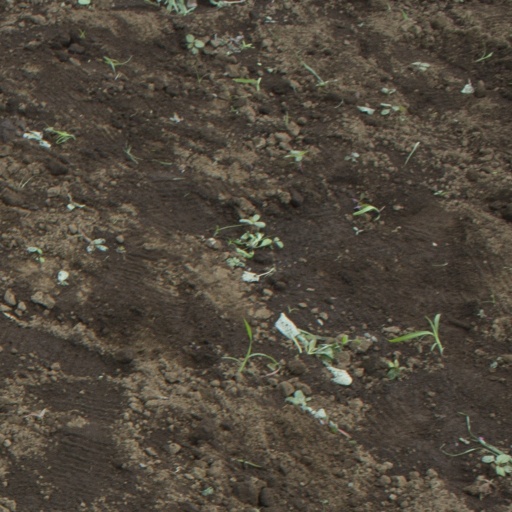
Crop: soybean